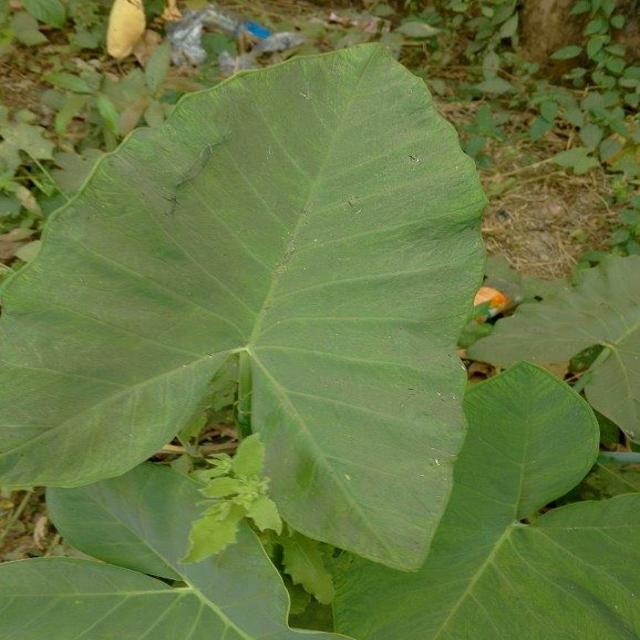
Label: Healthy